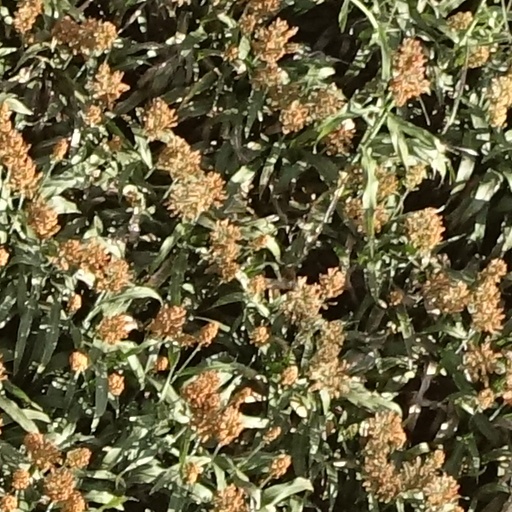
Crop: sorghum